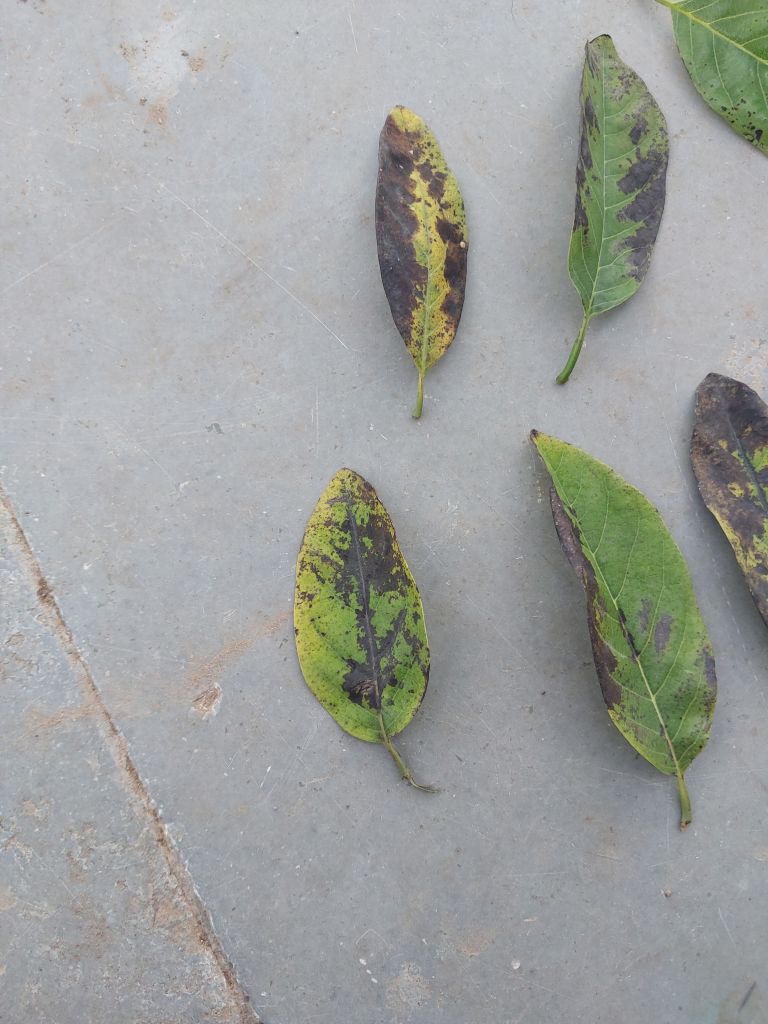
Disease label: Leaf spot on Leaves